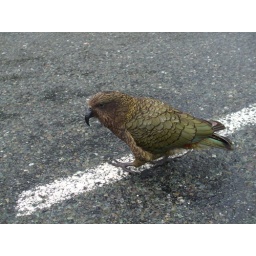
These little cuties are right little terrors in the mountain car parks!